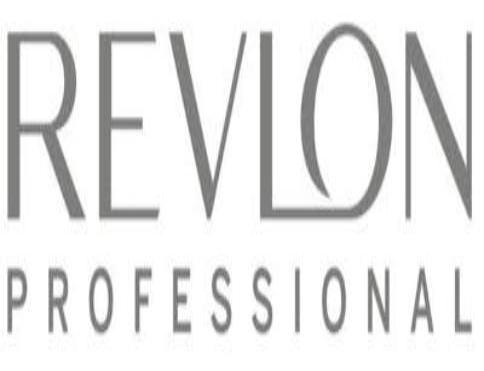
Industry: Necessities